Brent Scowcroft

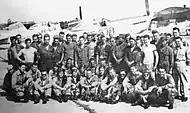
Lieutenant Brent Scowcroft (seated second from left) with other members of the 82nd Squadron at Grenier Airfield in 1948

Scowcroft was born March 19, 1925, in Ogden, Utah, the son of Lucile (née Ballantyne) and James Scowcroft, a grocer and business owner. He was a descendant of early 19th-century British immigrants from England and Scotland, along with immigrants from Denmark and Norway. He elaborated upon his relationship with the Church of Jesus Christ of Latter-day Saints in a 1999 oral history: "I have close personal ties to some of the church leadership. They would not consider me a good Mormon. I don't live by all of the rules the Mormons like—I like a glass of wine and a cup of coffee. But yes, I do consider myself a Mormon. It's part of a religious and a cultural heritage."